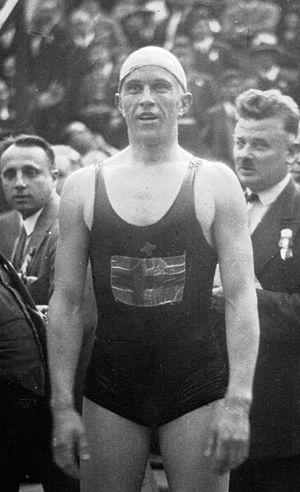
Toivo Walfrid Reingoldt parfois appelé Ivo Reingoldt est un nageur finlandais né le 15 mars 1906 à Kotka et mort le 28 septembre 1941 en RSFS de Russie.